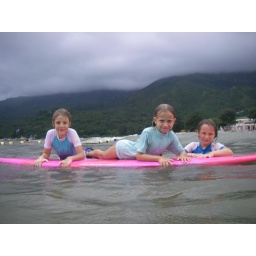
three girl pose in water